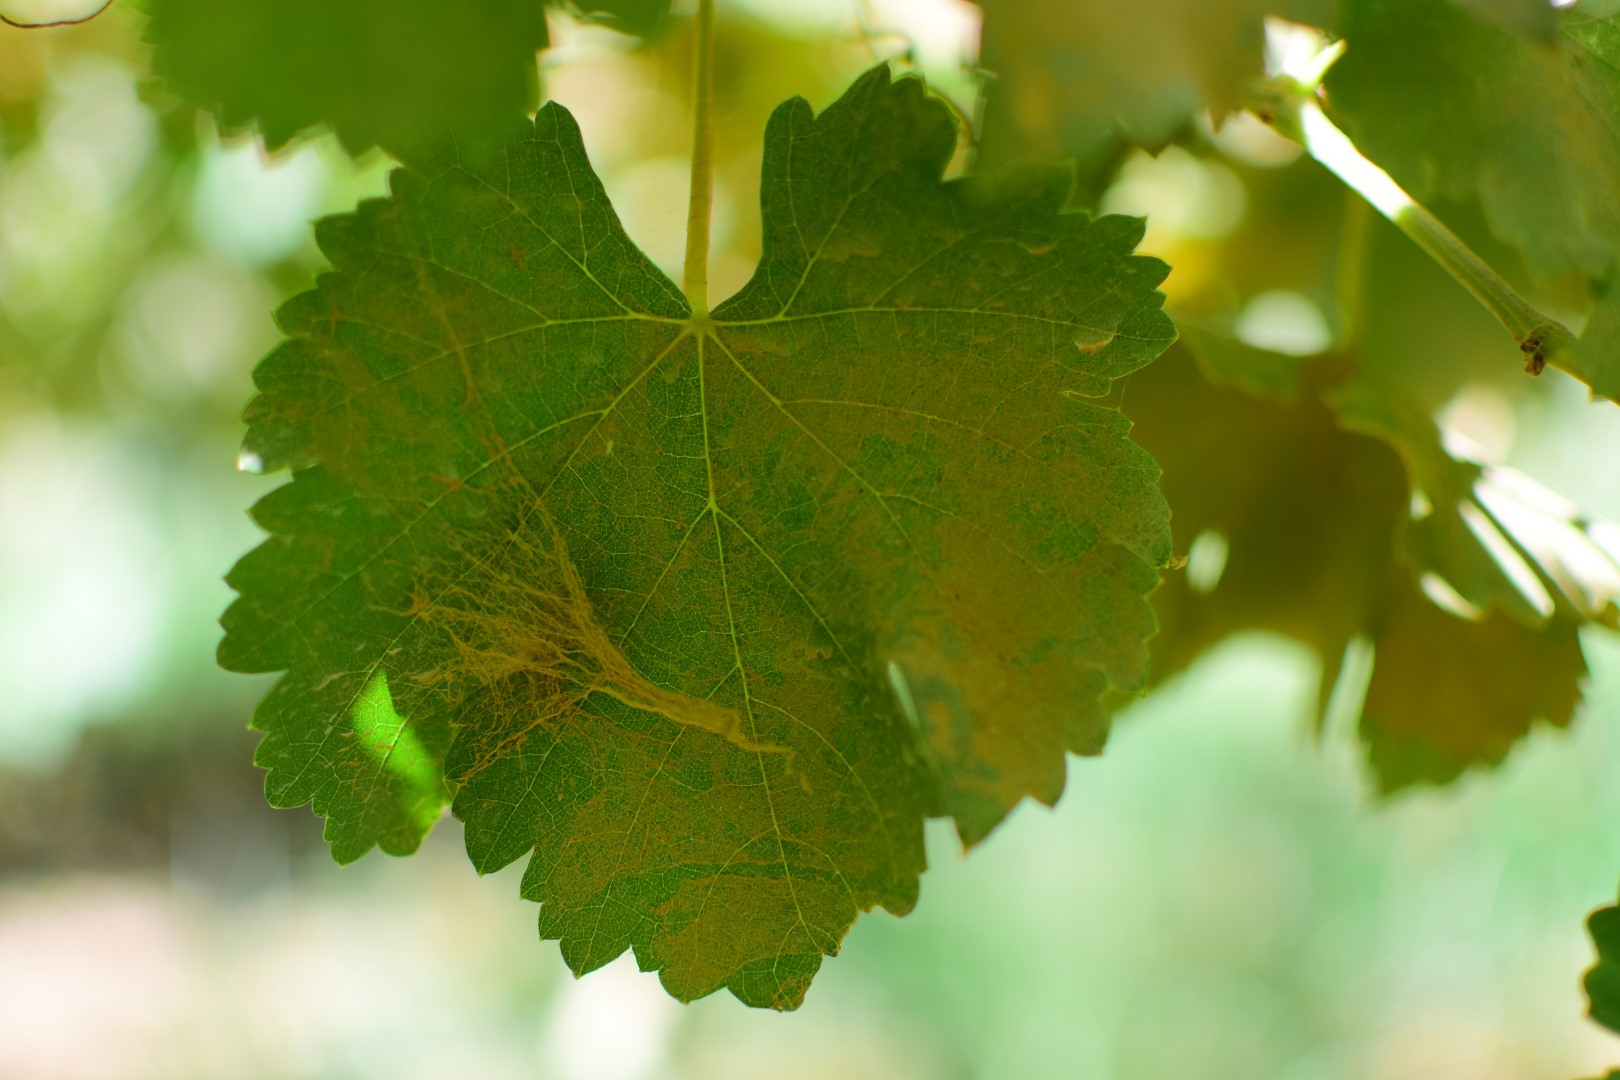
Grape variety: Frinsi